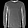
Label: Pullover